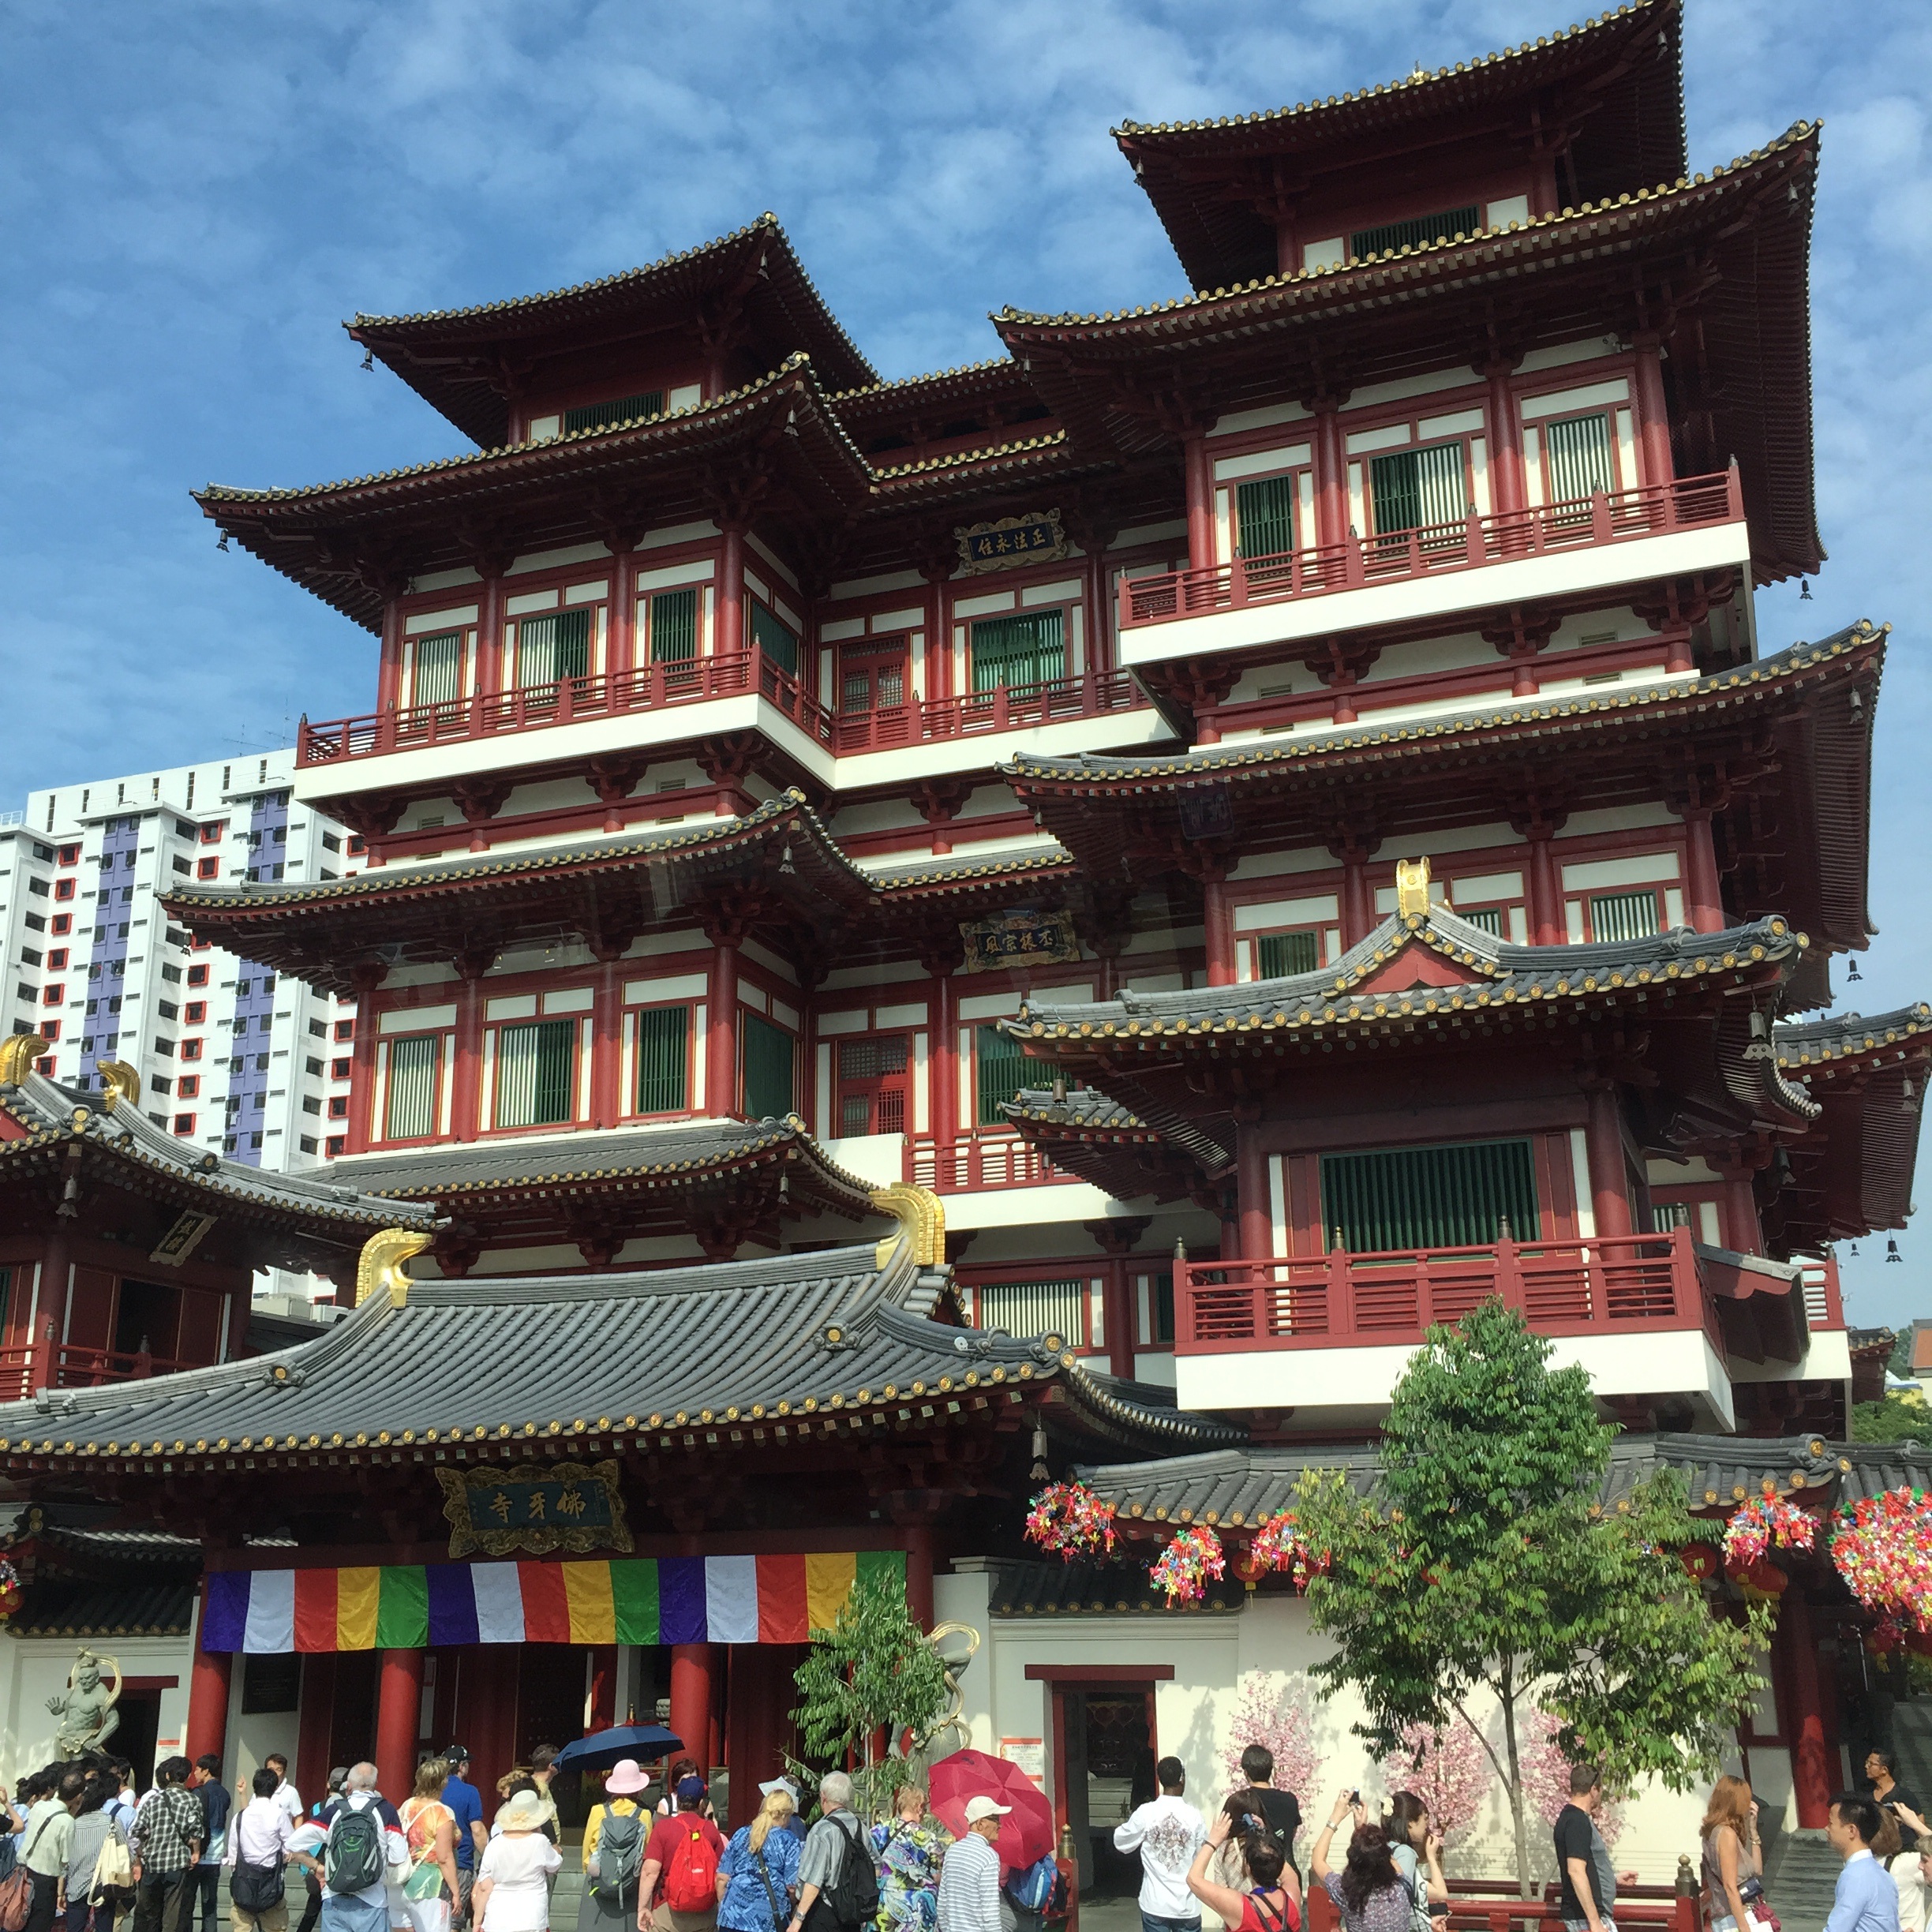
town, building, palace, asia, facade, tourism, temple, resort, shrine, singapore, chinese architecture, chinatown